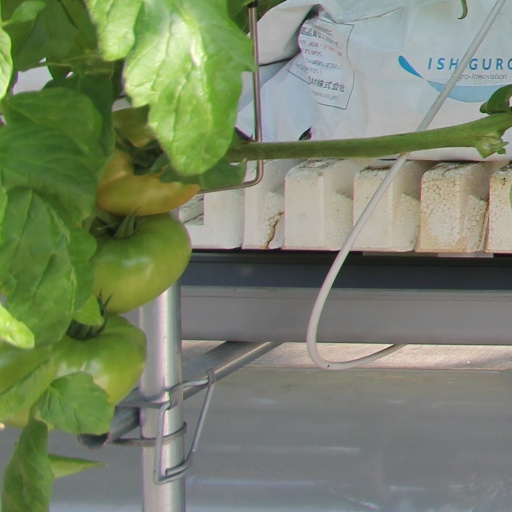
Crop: tomato